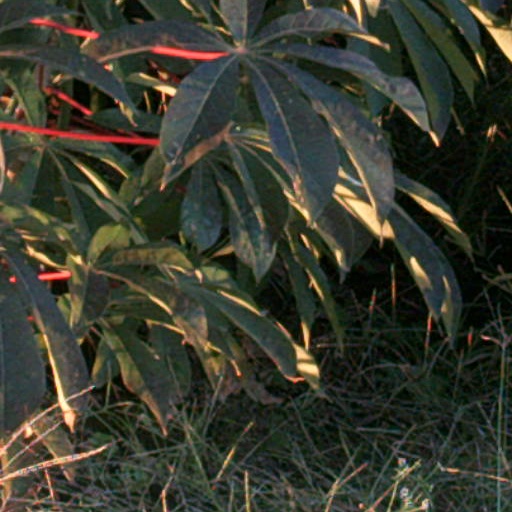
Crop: cassava